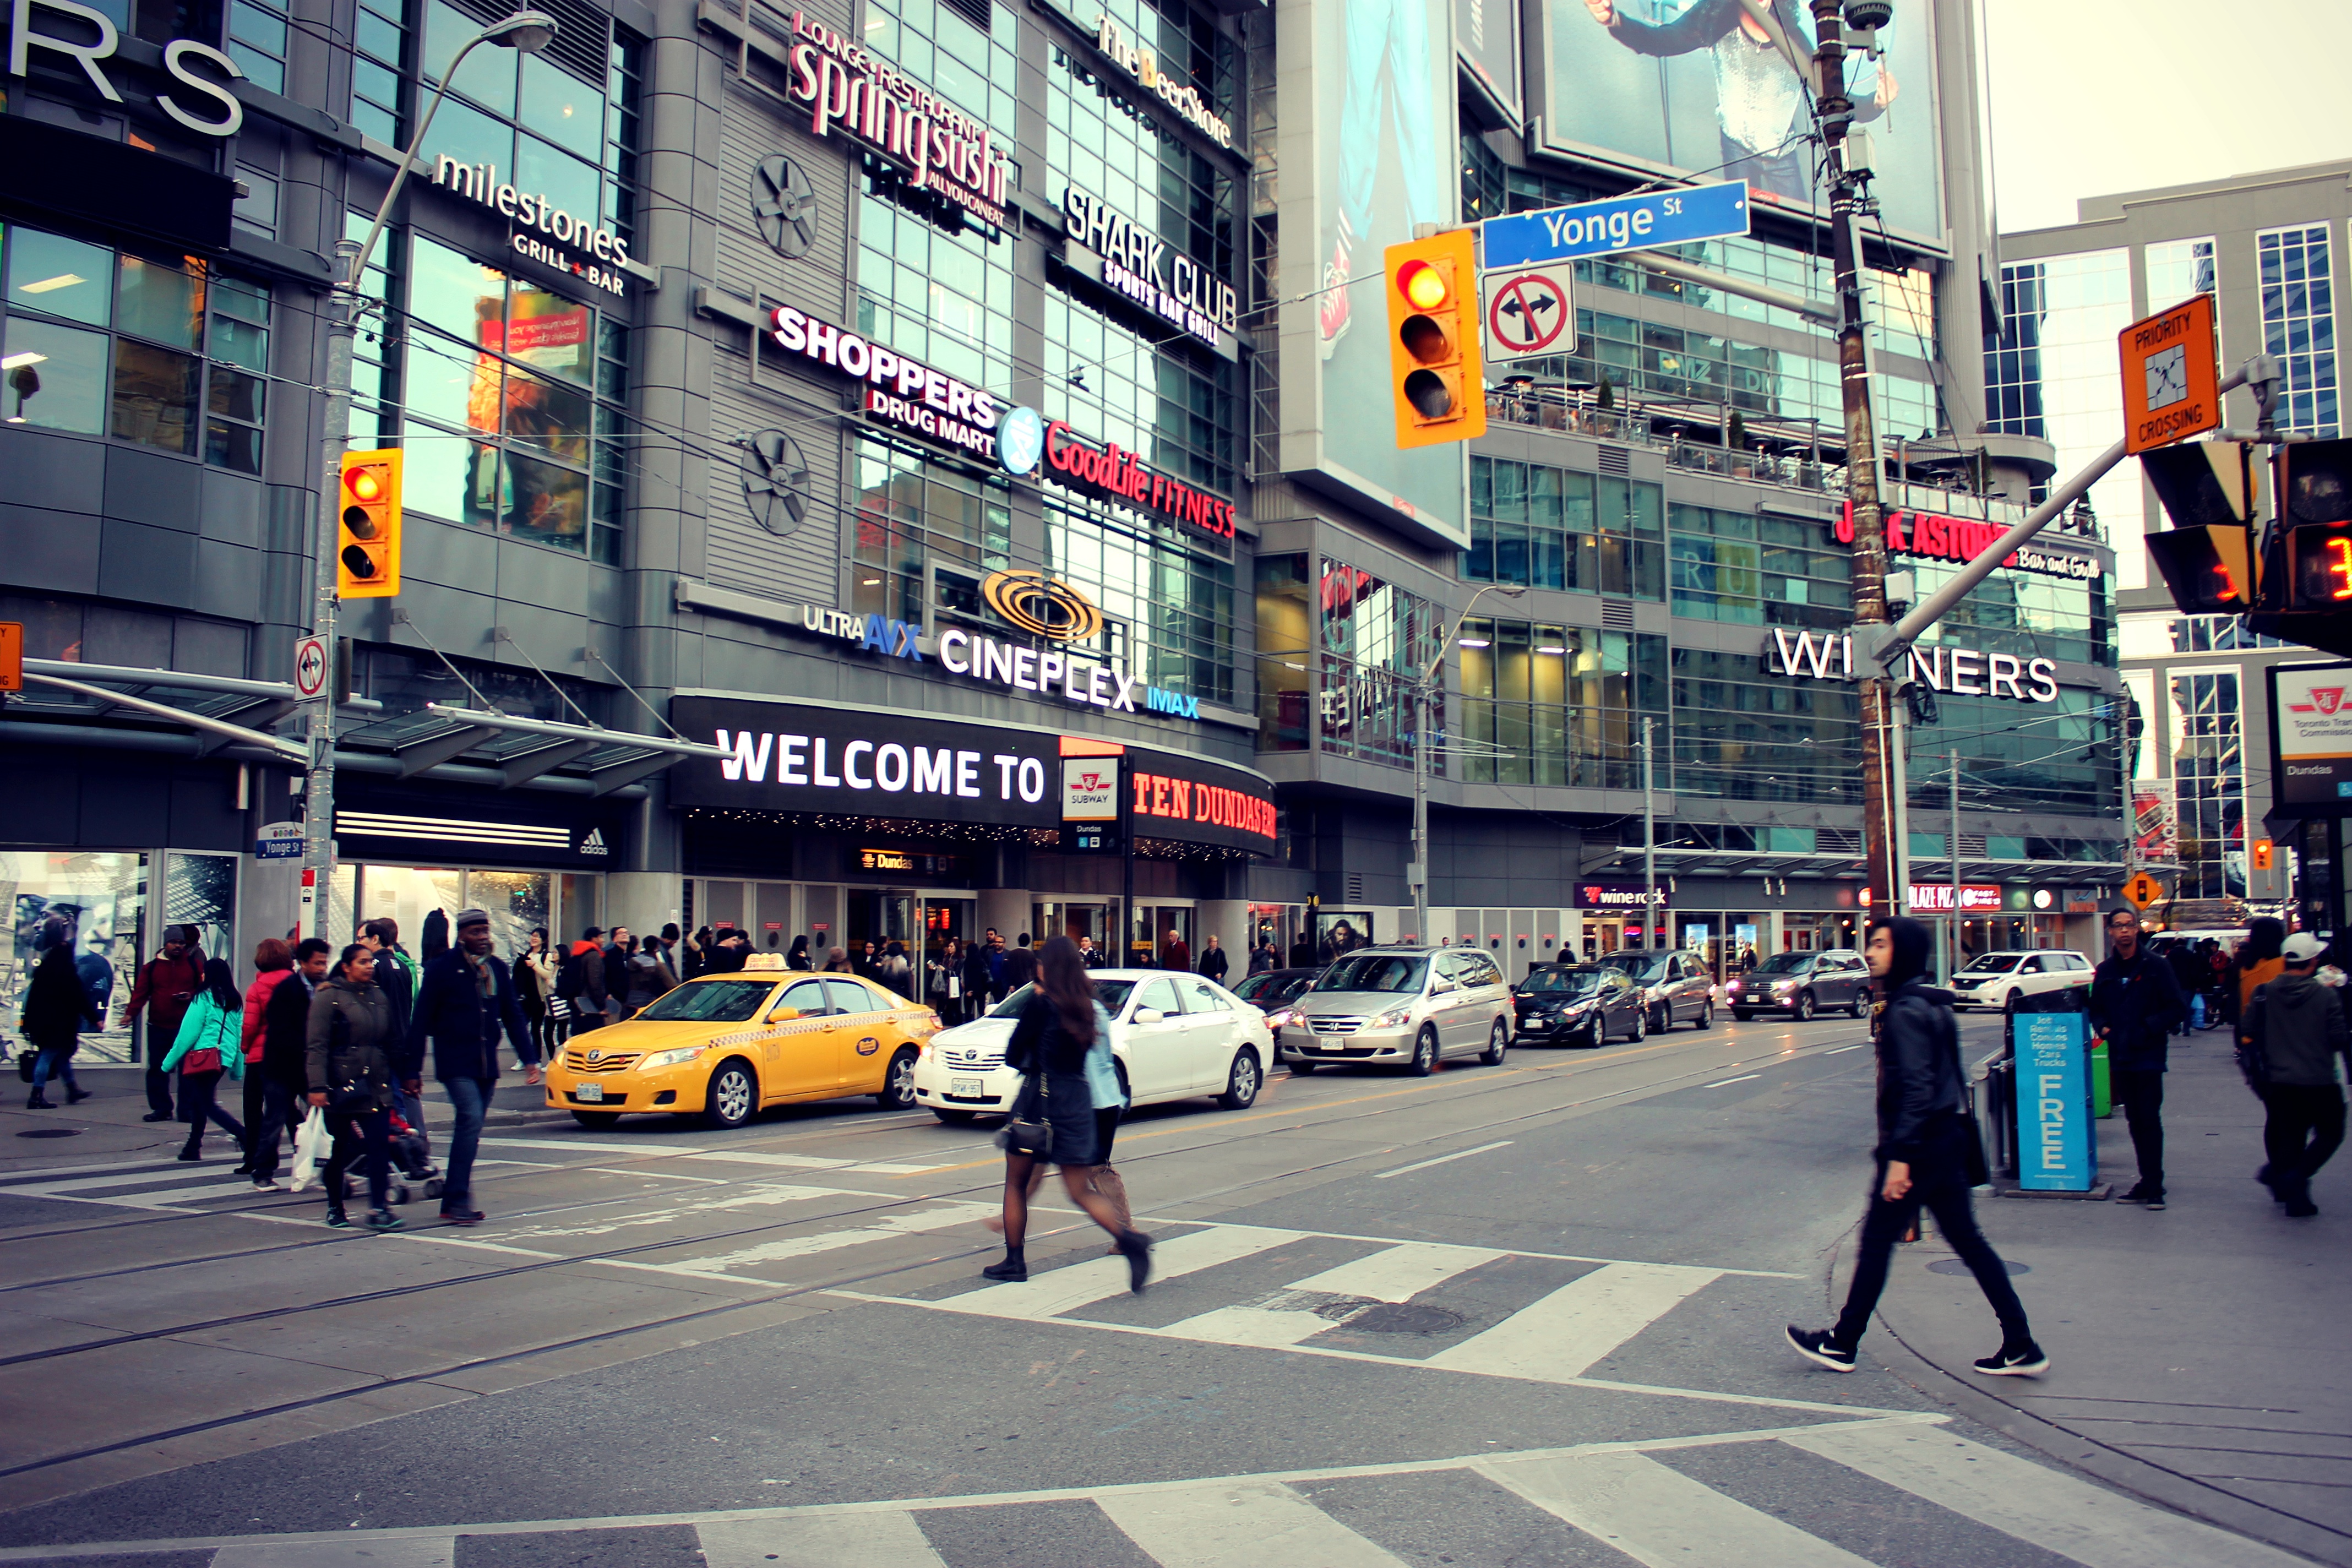
pedestrian, road, street, city, crowd, cityscape, downtown, transport, lane, public transport, infrastructure, metropolis, neighbourhood, pedestrian crossing, urban area, human settlement, metropolitan area